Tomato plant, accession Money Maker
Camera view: vertical (180 deg); turntable rotation: 210 degrees
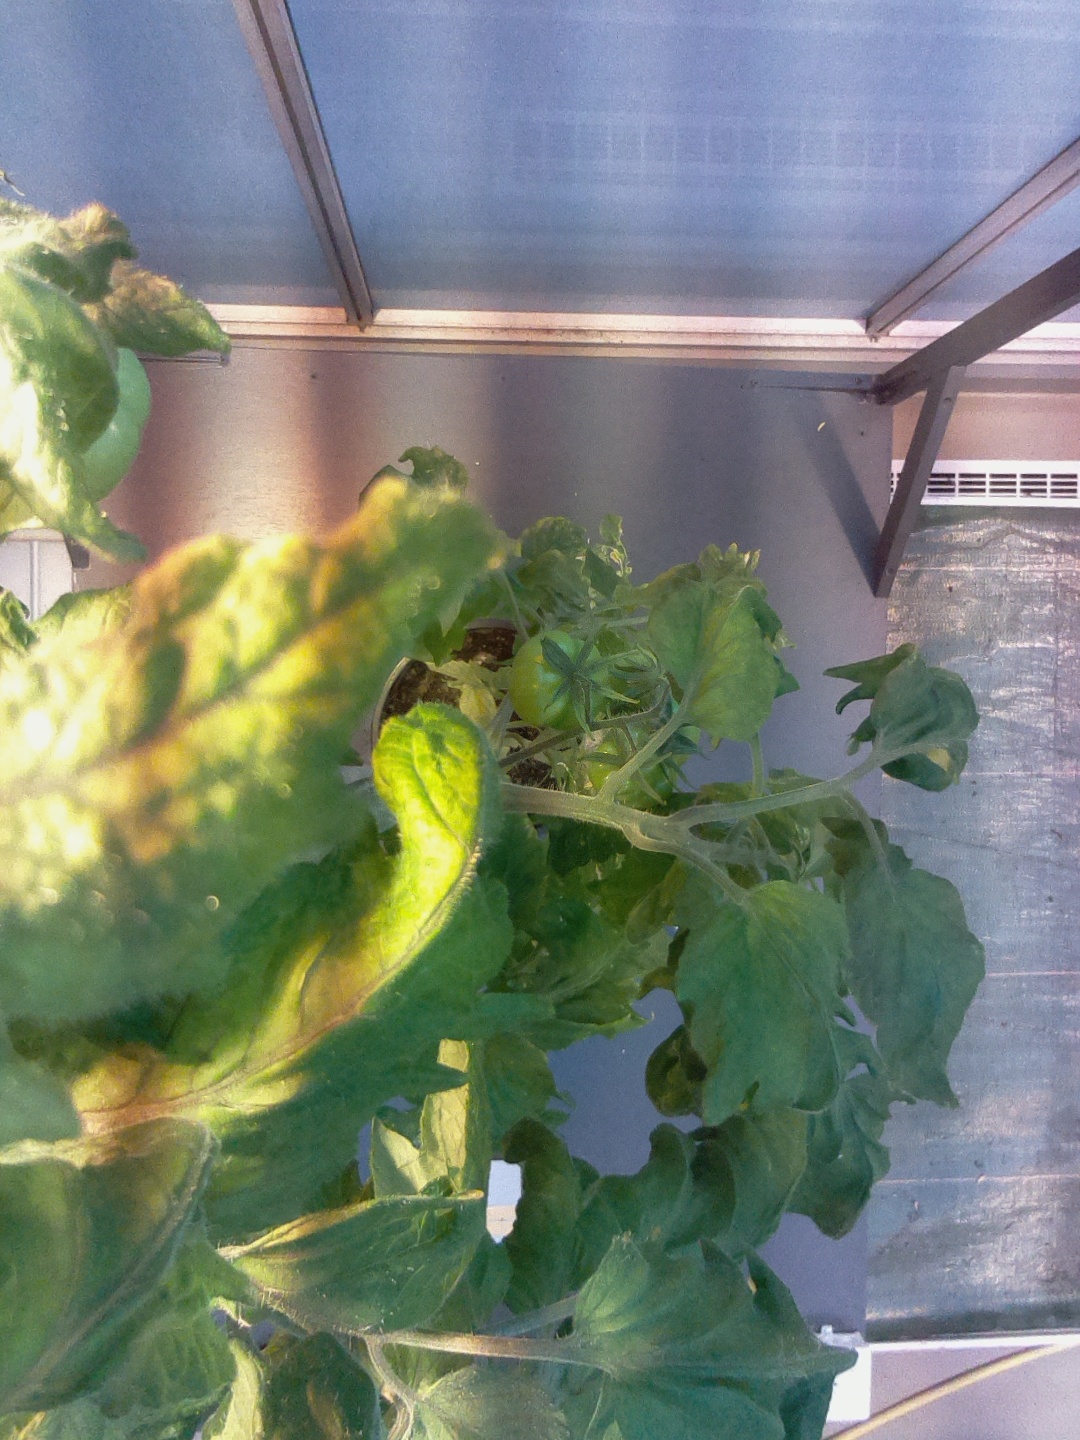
BBCH growth stage 76: 60%-70% of final fruit size